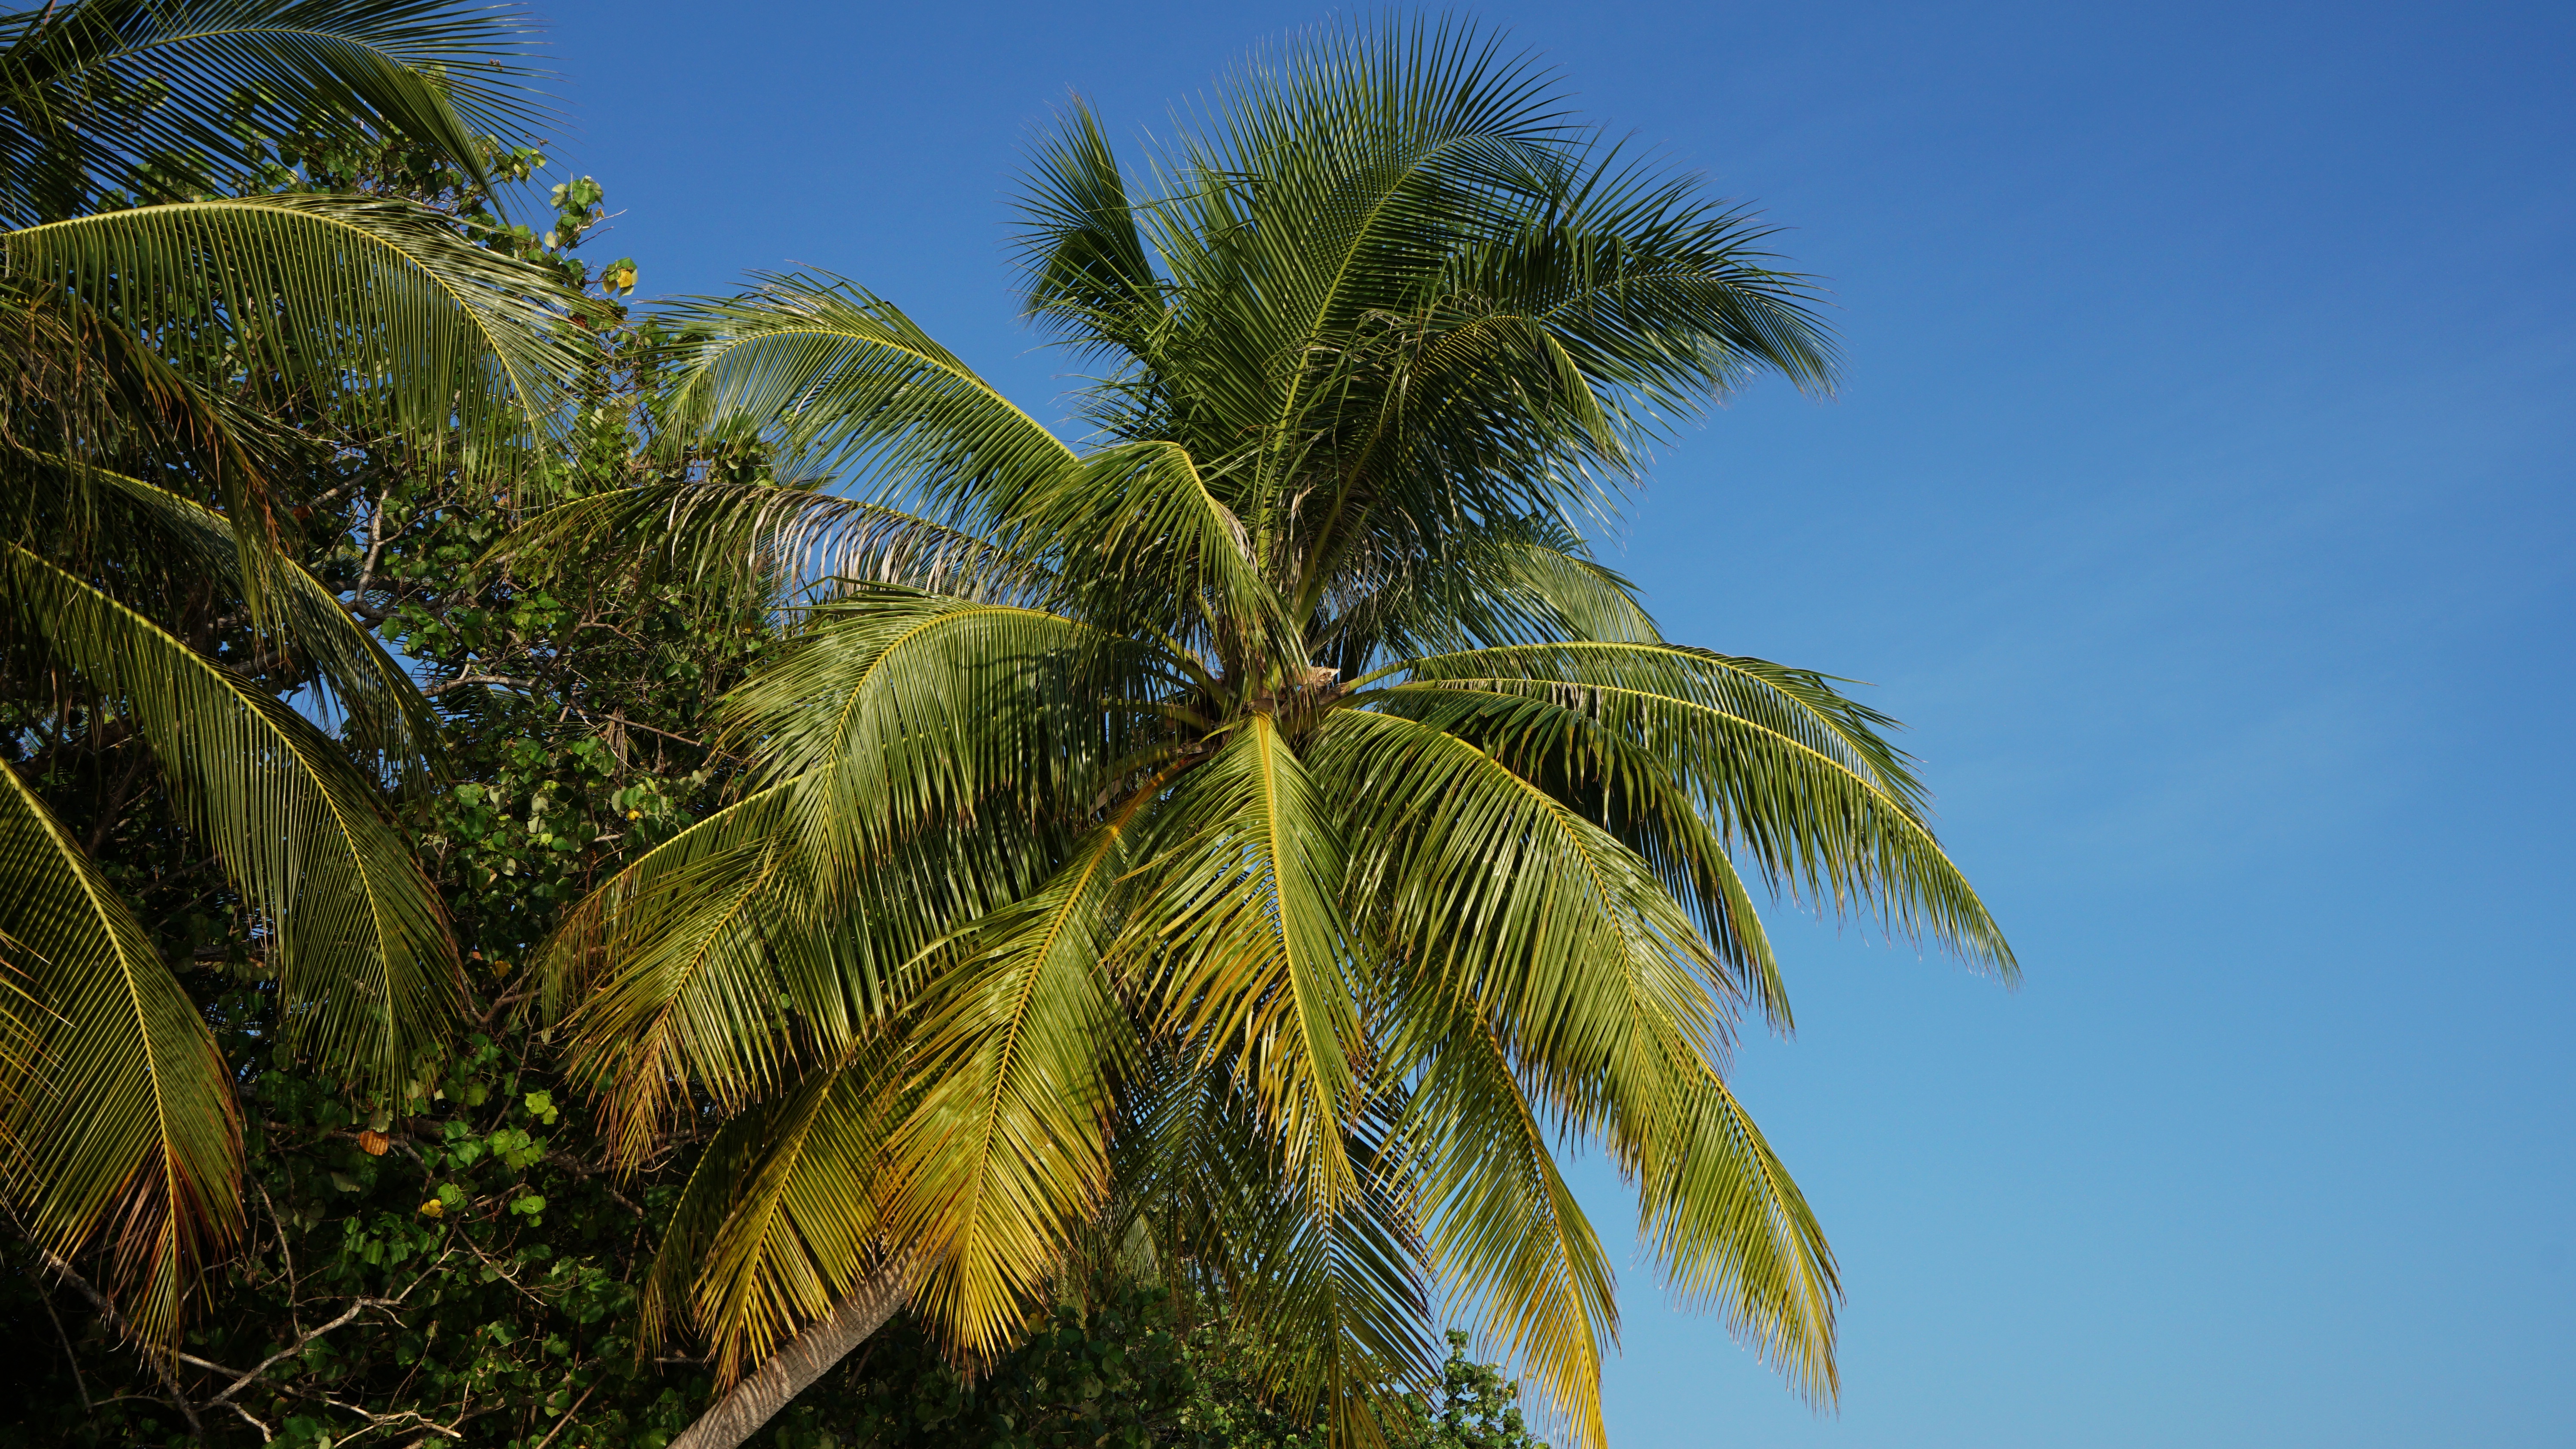
beach, tree, nature, branch, structure, plant, sky, sun, sunlight, leaf, flower, summer, green, jungle, palm, tropical, island, botany, blue, flora, vegetation, exotic, tropics, maldives, flowering plant, palm leaves, woody plant, land plant, arecales, palm family, borassus flabellifer